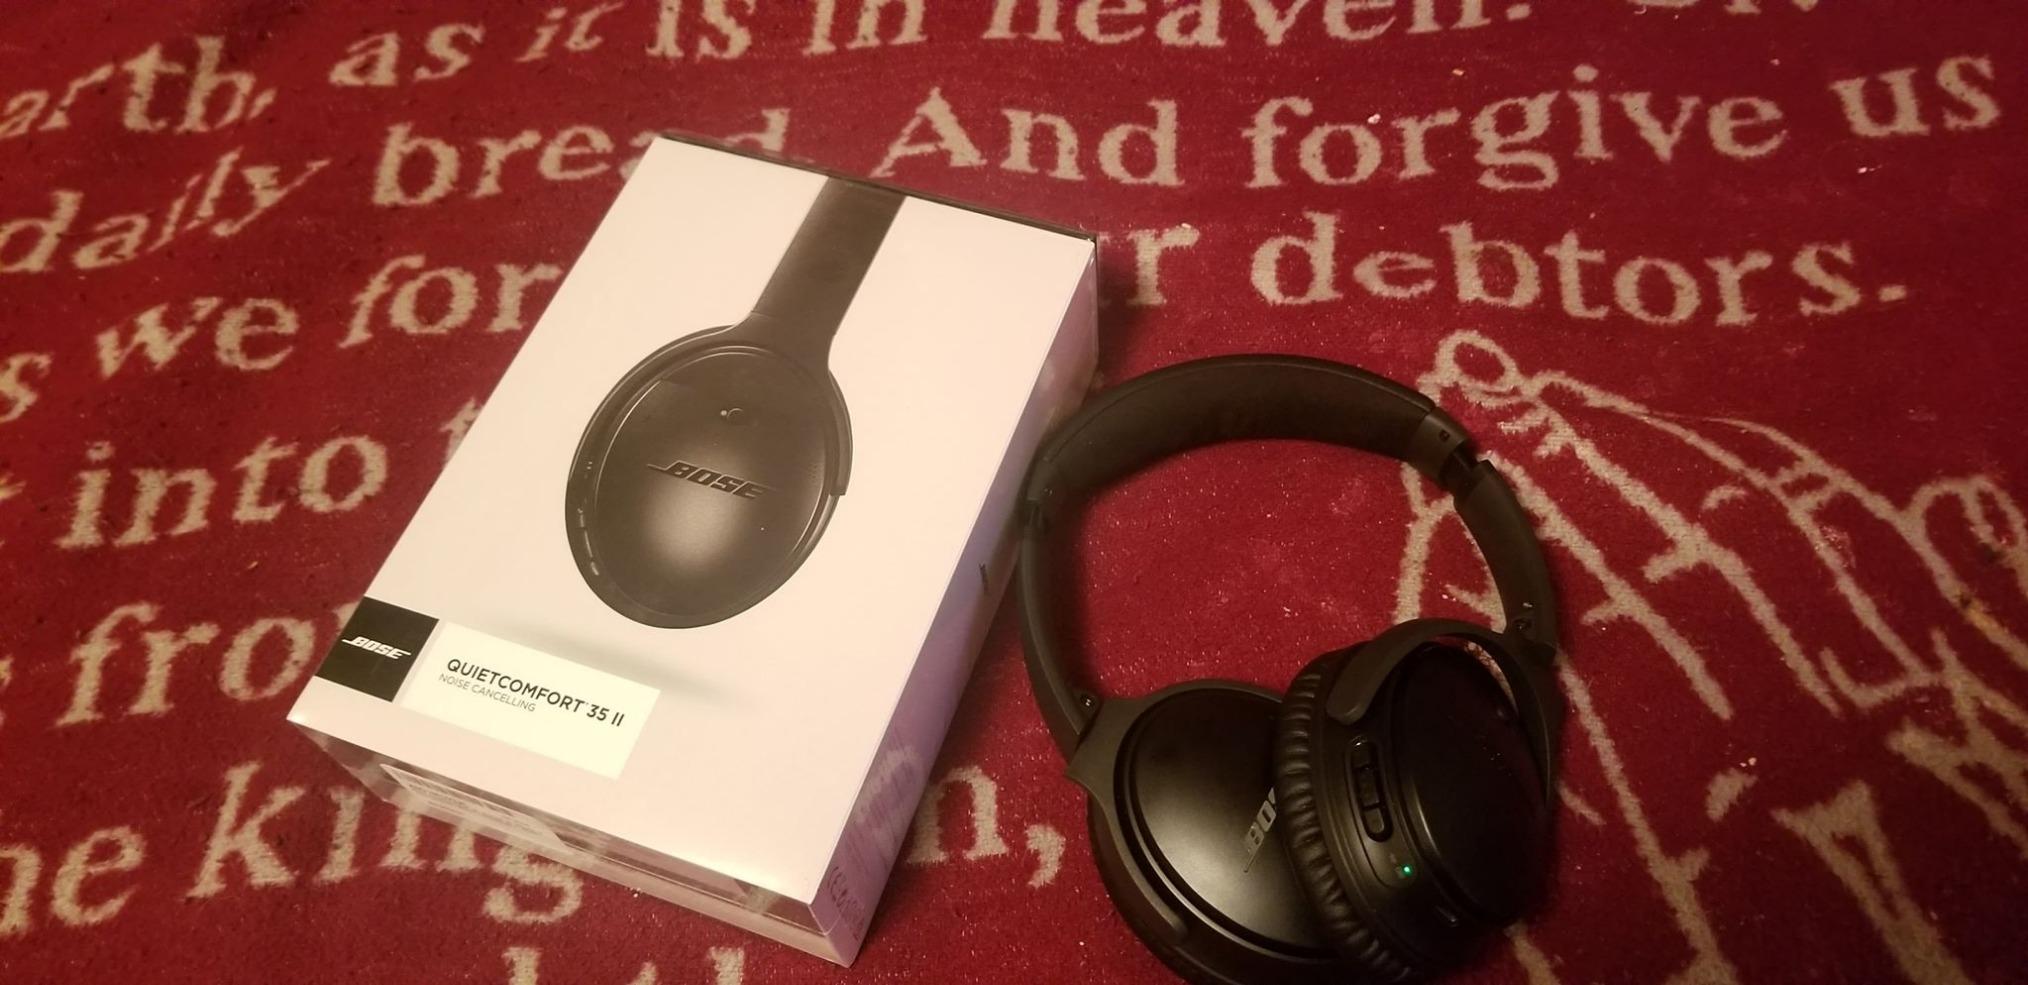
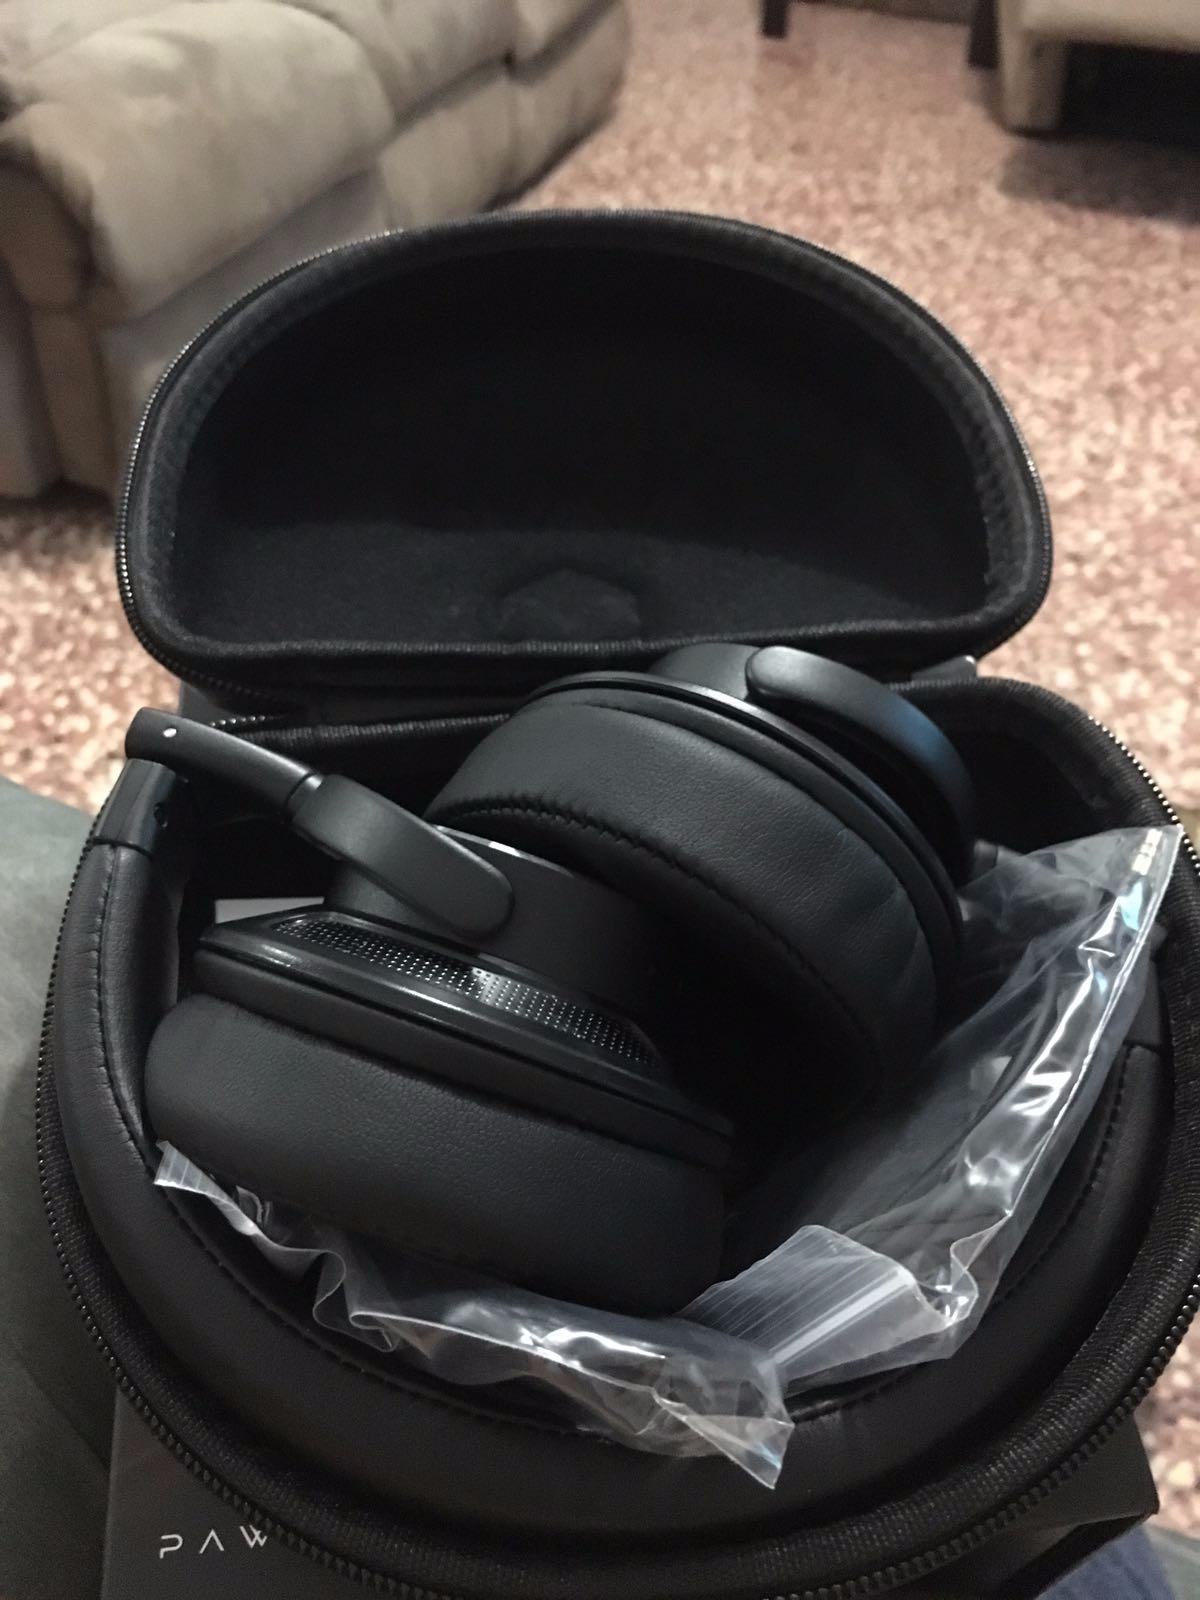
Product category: headphones
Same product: no